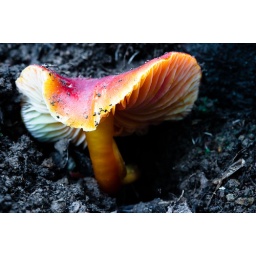
This red and orange mushroom was growing underneath some California Live Oak